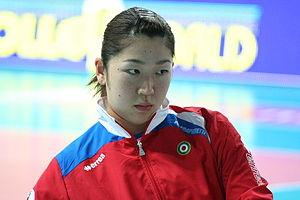
Araki Erika est une joueuse japonaise de volley-ball née le 3 août 1984 à Kurashiki, Okayama. Elle mesure 1,86 m et joue au poste de centrale. Elle totalise 228 sélections en équipe du Japon.